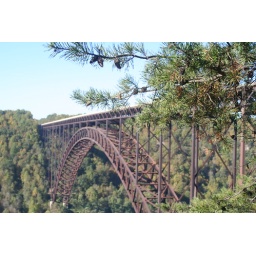
The longest span bridge in the Western Hemisphere